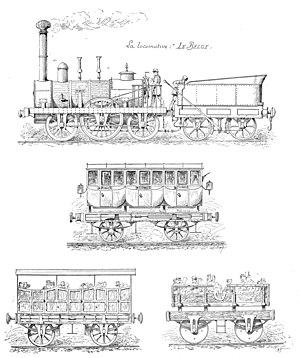
Types des premières voitures de la ligne de chemin de fer entre Bruxelles et Malines. La locomotive «